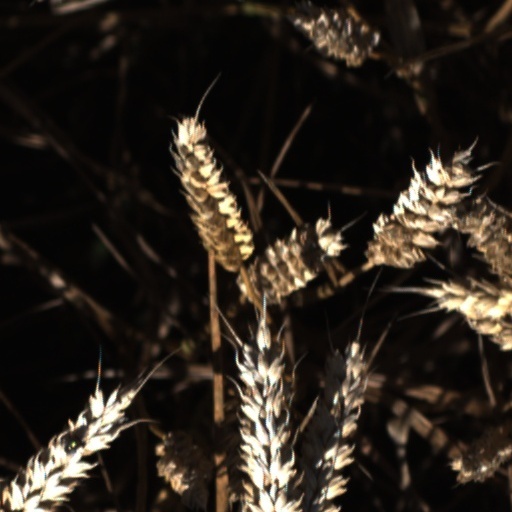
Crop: wheat